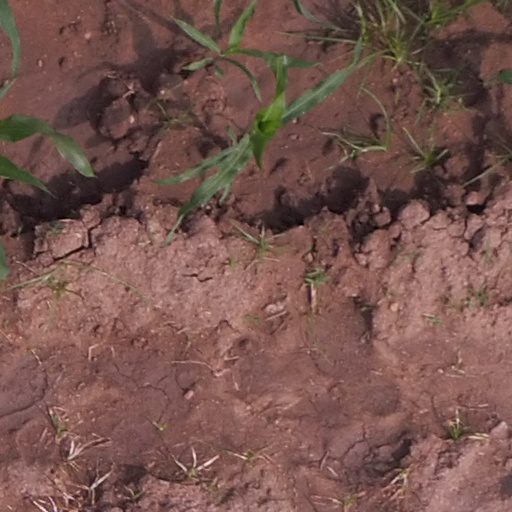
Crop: maize; corn